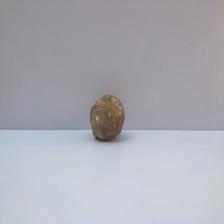
Size: Spoiled